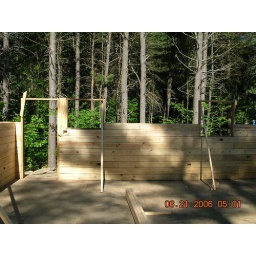
The east wall about a third of the way done with all the window frames in place.